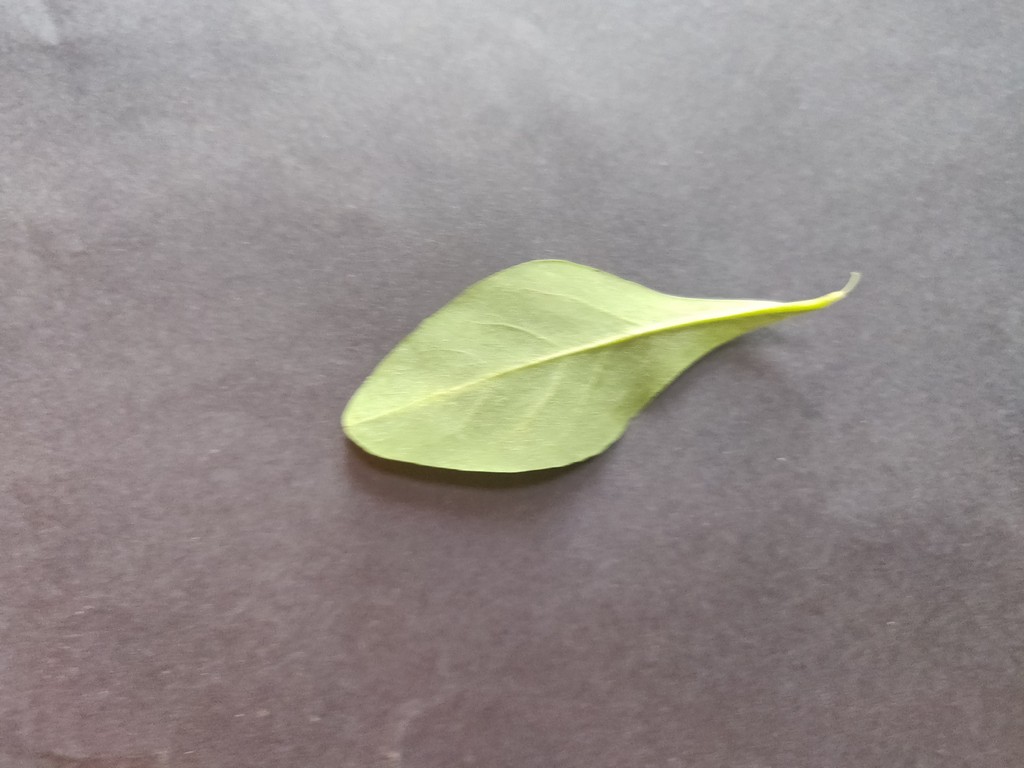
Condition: Healthy
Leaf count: single
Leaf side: back